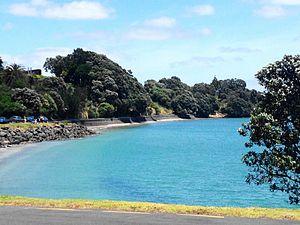
Beachlands est une banlieue externe d’Auckland, située dans l’Île du Nord de la Nouvelle-Zélande.